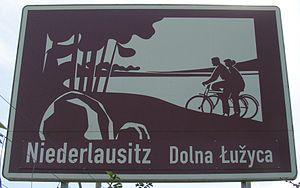
La Basse-Lusace est une région historique qui s'étend du sud-est de l'État de Brandebourg en Allemagne au sud-ouest de la voïvodie de Lubusz en Pologne. Elle couvre une partie de la Lusace qu'elle partage avec la Haute-Lusace. Une partie de la population parle toujours le sorabe, une langue slave.